Peter of Rates

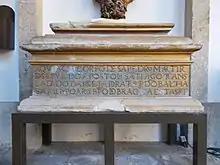
Saint Peter of Rates, in Braga Cathedral

In the civil parishes of Balasar and Rates in Póvoa de Varzim, there are two fountains that the population believes are miraculous because they were used by Peter.